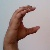
The image shows a hand gesture representing the letter 'C' in Indian Sign Language.